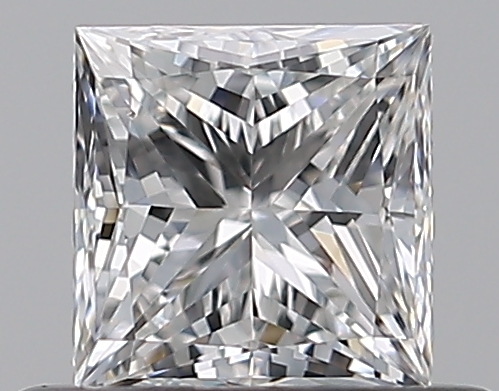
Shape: princess
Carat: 0.52
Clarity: VS2
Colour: E
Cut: EX
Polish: EX
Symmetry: VG
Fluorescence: F
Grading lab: GIA
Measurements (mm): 4.37 x 4.25 x 3.1